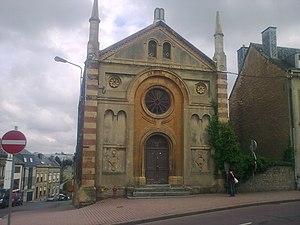
Arlon
Arlon est une ville francophone de Belgique mais traditionnellement de langue luxembourgeoise', située en Région wallonne et en Ardenne belge.
Cette page regroupe l'ensemble du patrimoine immobilier classé de la ville belge d’Arlon.
Création de la Caisse générale d'épargne et de retraite.